Kazusa-Nakagawa Station

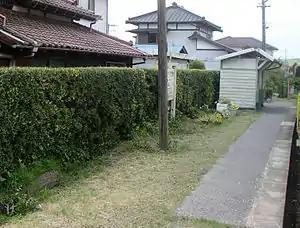
Kazusa-Nakagawa Station, May 2005

is a passenger railway station in the city of Isumi, Chiba Prefecture, Japan, operated by the third-sector railway operator Isumi Railway.